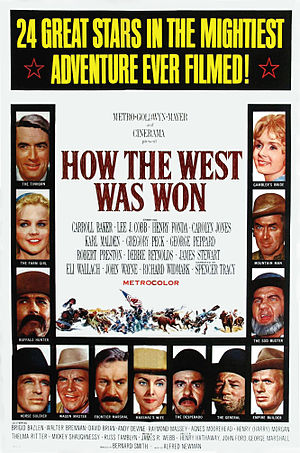
Vi vandt vesten
Filmens plakat
Vi vandt vesten er en storslået western fra 1962, der følger en familie i flere generationer på deres rejse mod vest, fra staten New York til Stillehavet.